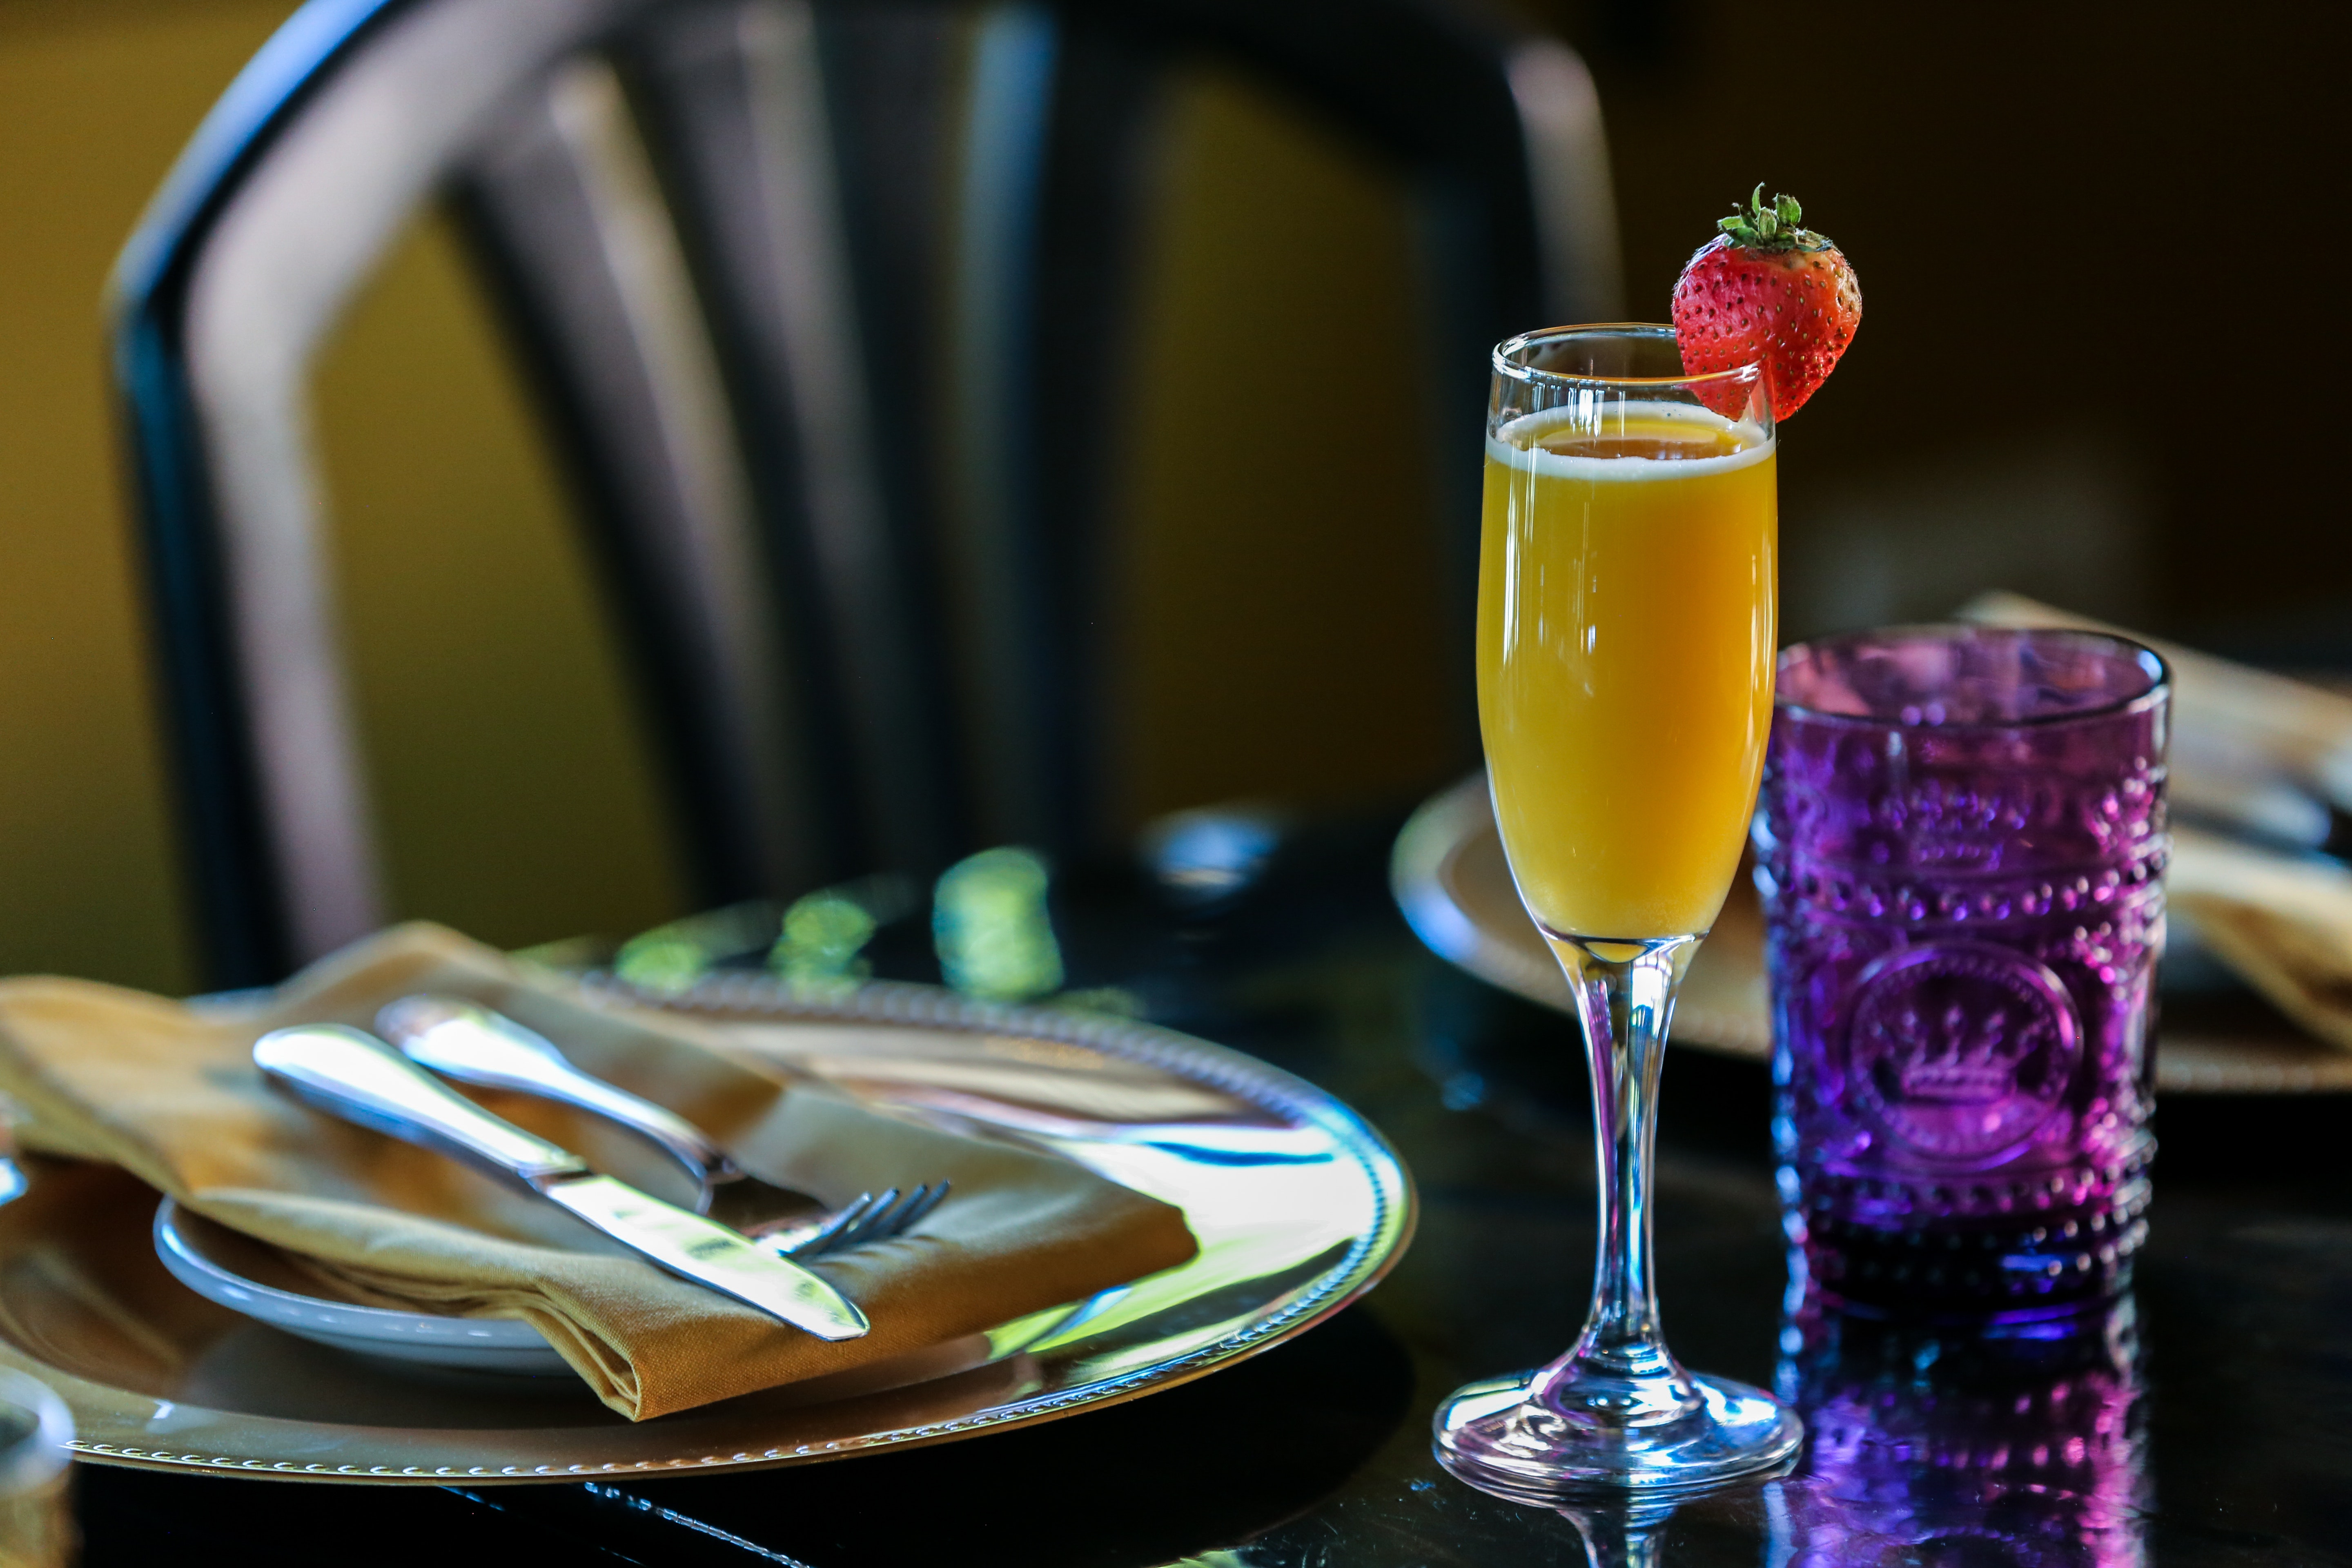
drink, champagne cocktail, food, champagne stemware, alcoholic beverage, juice, cocktail, cocktail garnish, brunch, wine cocktail, ingredient, classic cocktail, non alcoholic beverage, distilled beverage, mimosa, stemware, spritzer, punch, daiquiri, sour, wine glass, French 75, bellini, aperitif, liqueur